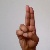
The image shows a hand gesture representing the letter 'U' in Indian Sign Language.